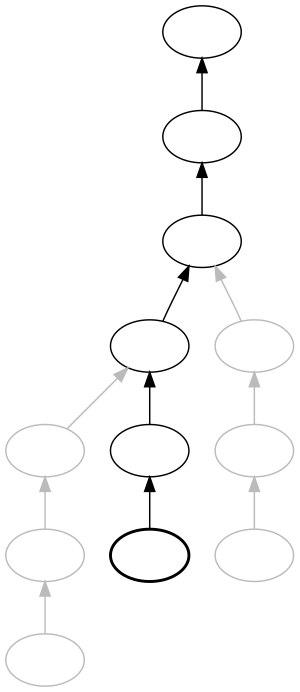
Une pile spaghetti en informatique est un arbre enraciné N-aire dans lequel les nœuds fils ont un pointeur vers leur nœud père.